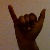
The image shows a hand gesture representing the letter 'Y' in Indian Sign Language.